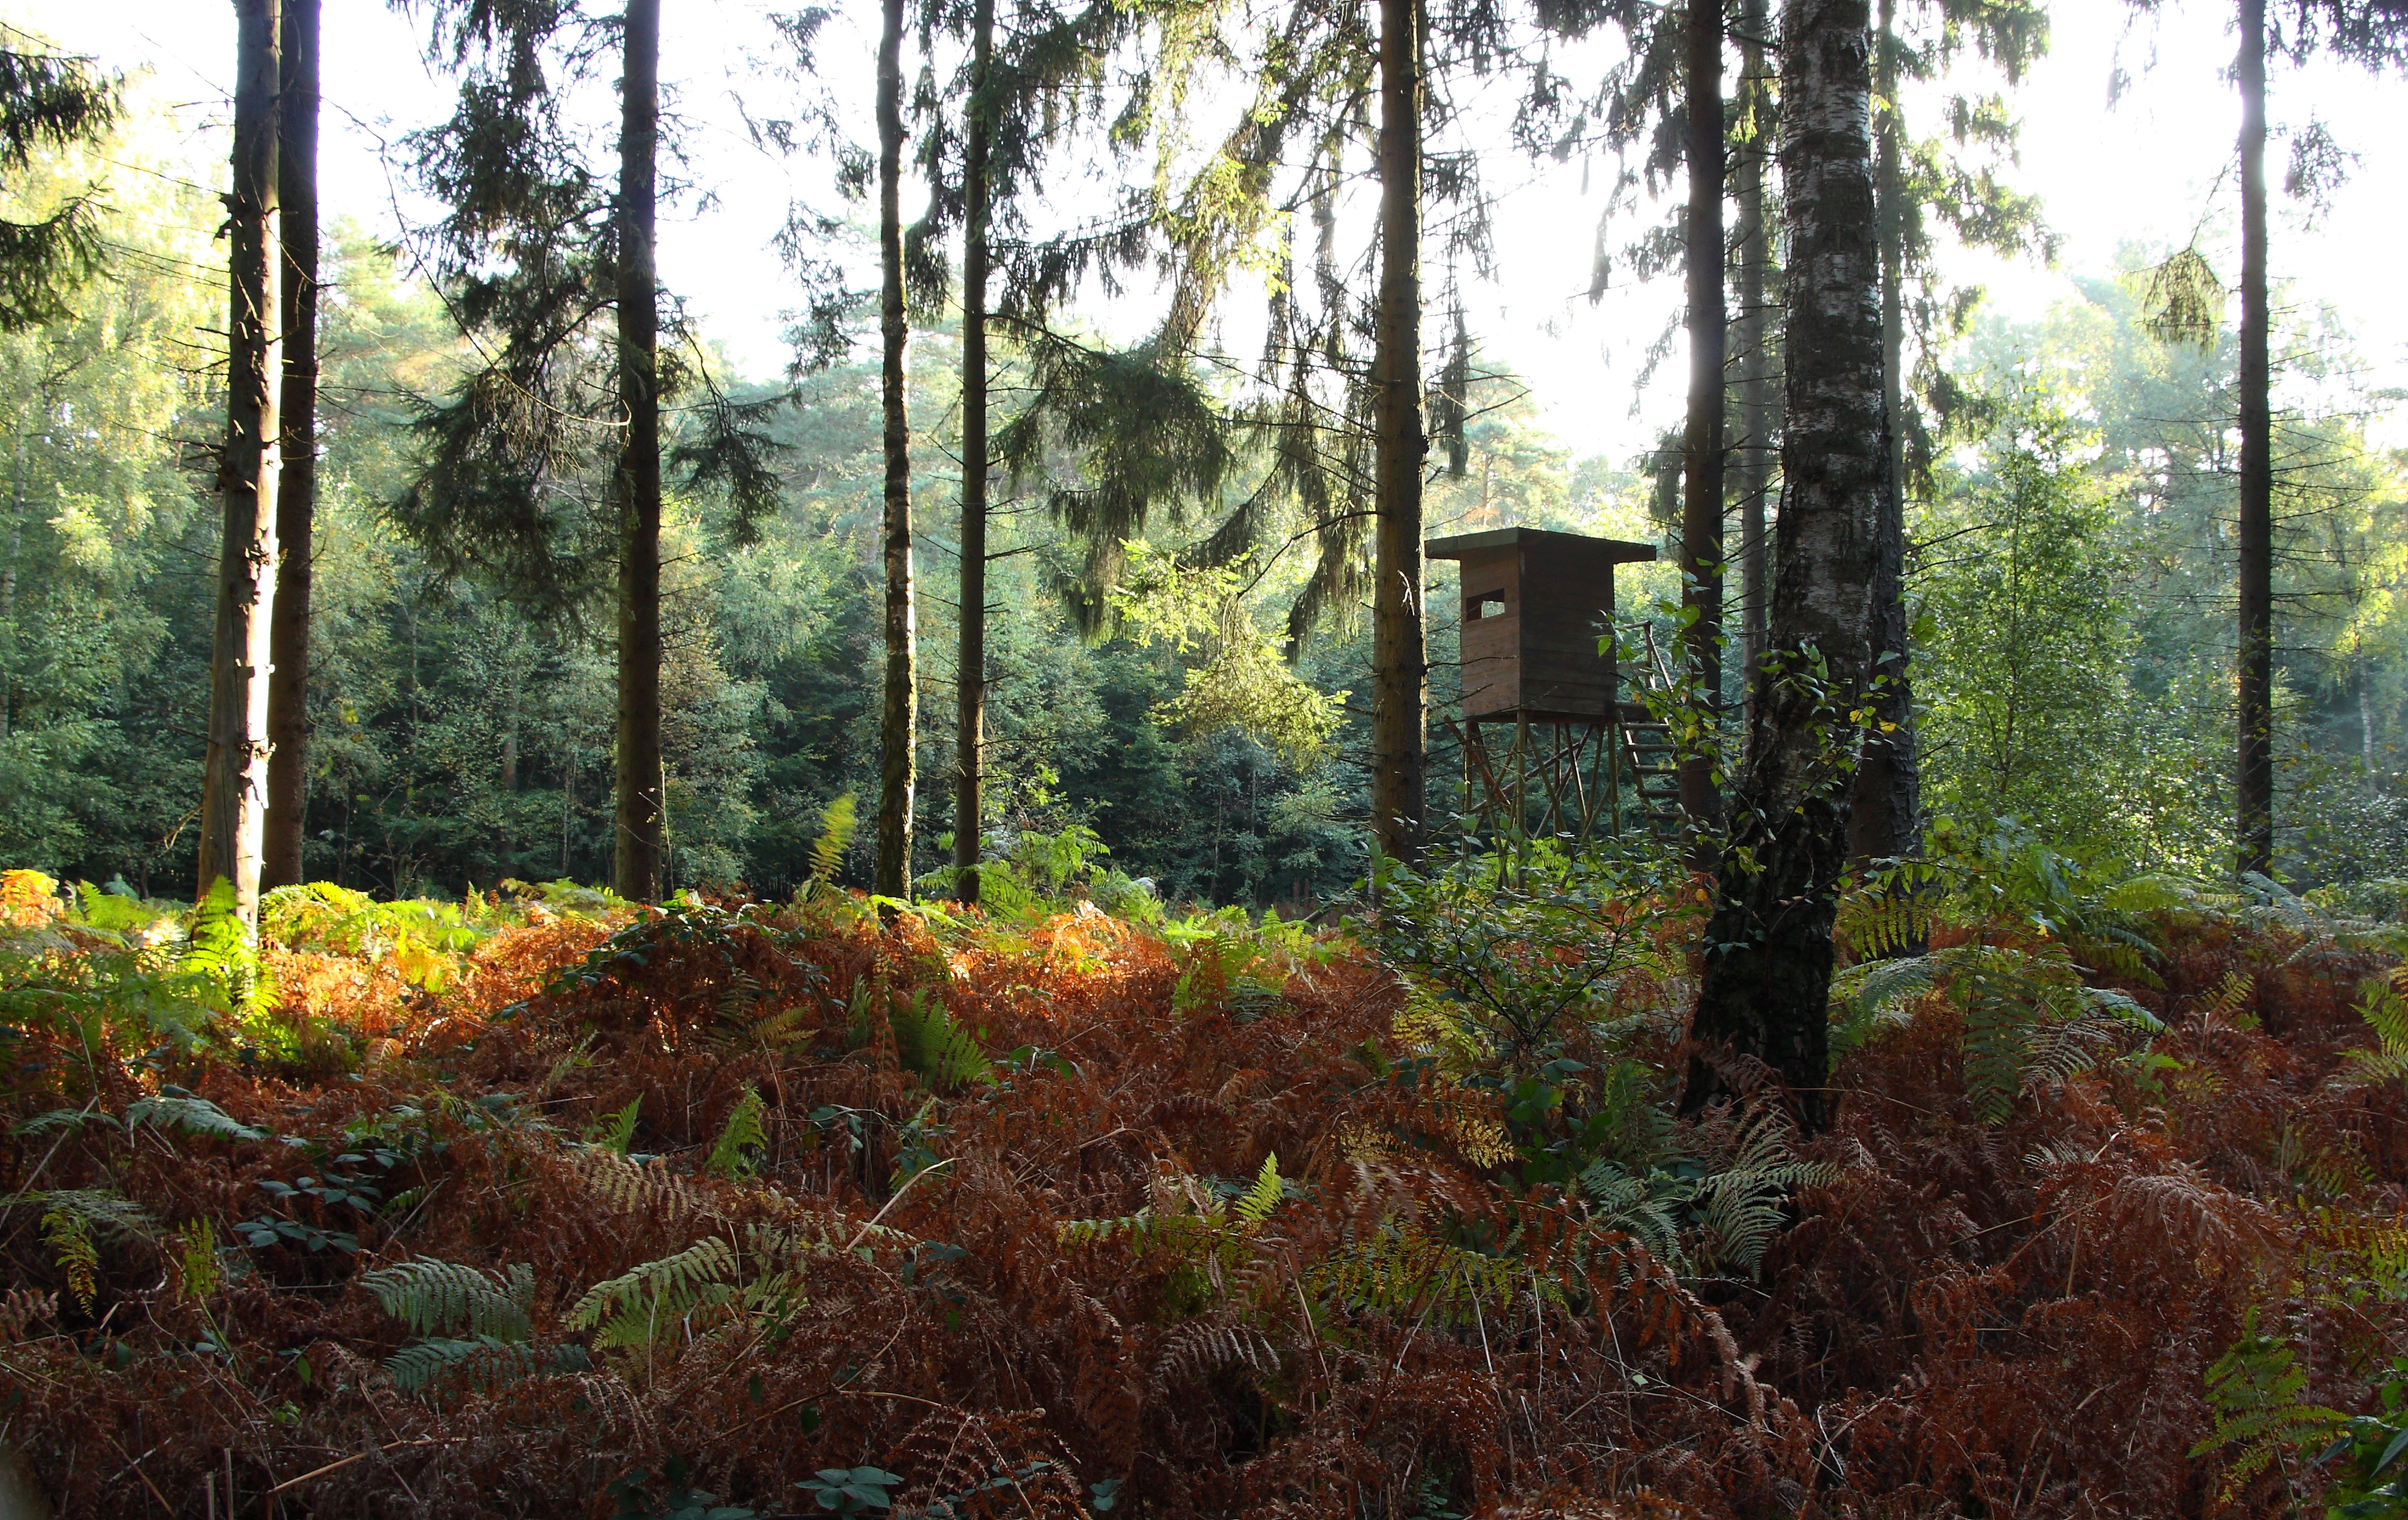
tree, nature, forest, wilderness, trail, sunlight, leaf, jungle, perch, autumn, fern, trees, rainforest, deciduous, wetland, woodland, habitat, autumn forest, ecosystem, glade, coniferous forest, biome, old growth forest, natural environment, temperate broadleaf and mixed forest, temperate coniferous forest